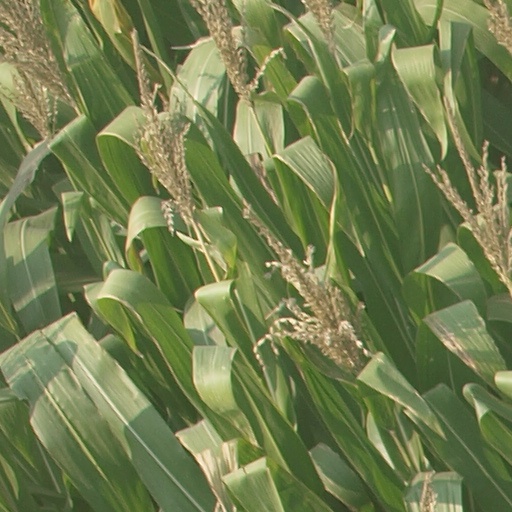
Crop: maize; corn